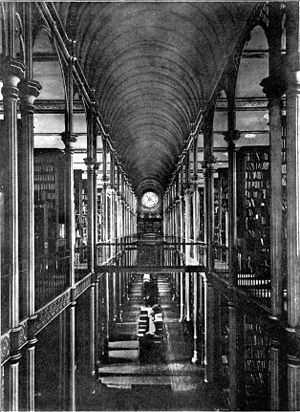
Københavns Universitet / Historie
Interiøret på de gamle universitetsbibliotek i Fiolstræde omkring 1920.
Københavns Universitet er det ældste universitet og forskningsinstitution i Danmark. Det blev oprettet i 1479 som et studium generale og er den næstældste institution for højere uddannelse i Skandinavien efter Uppsala Universitet. Universitetet havde i 2019 over 38.000 studerende fordelt på knap 22.000 bachelorstuderende og knap 17.000 kandidatstuderende samt dertil godt 3.000 ph.d.-studerende. Der var knap 9.000 ansatte fordelt nogenlunde ligeligt mellem akademisk og administrativt personale. Universitetet har fem campusser i og omkring København, og fællesadministrationen ligger ved Frue Plads i Indre By. De fleste kurser udbydes på dansk, men mange kurser udbydes også på engelsk og nogle få på tysk. Universitetet har flere tusinde udenlandske studerende, hvoraf omkring halvdelen kommer fra Norden.